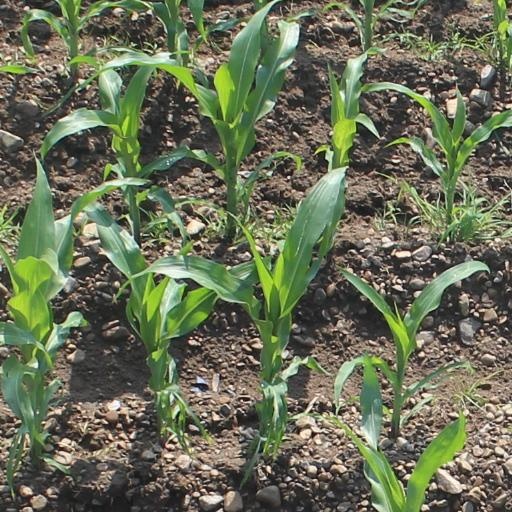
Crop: maize; corn